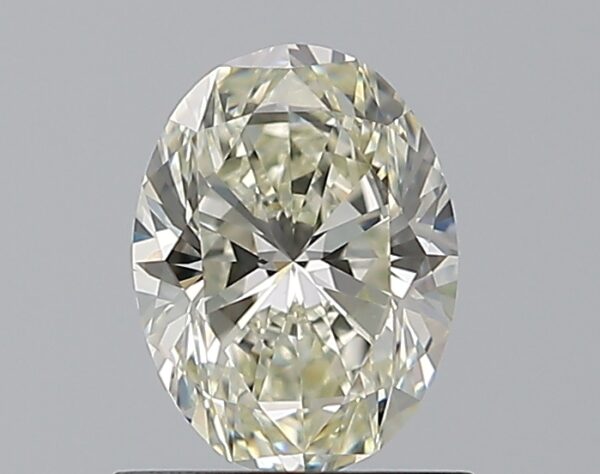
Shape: oval
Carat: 0.9
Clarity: VVS1
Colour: L
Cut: VG
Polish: EX
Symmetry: VG
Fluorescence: F
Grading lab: GIA
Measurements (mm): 7.09 x 5.31 x 3.49